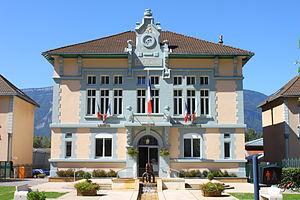
Mairie de Villard-Bonnot en 2011
Villard-Bonnot est une commune française située dans le département de l'Isère en région Auvergne-Rhône-Alpes qui fait partie de la communauté de communes du Pays du Grésivaudan.